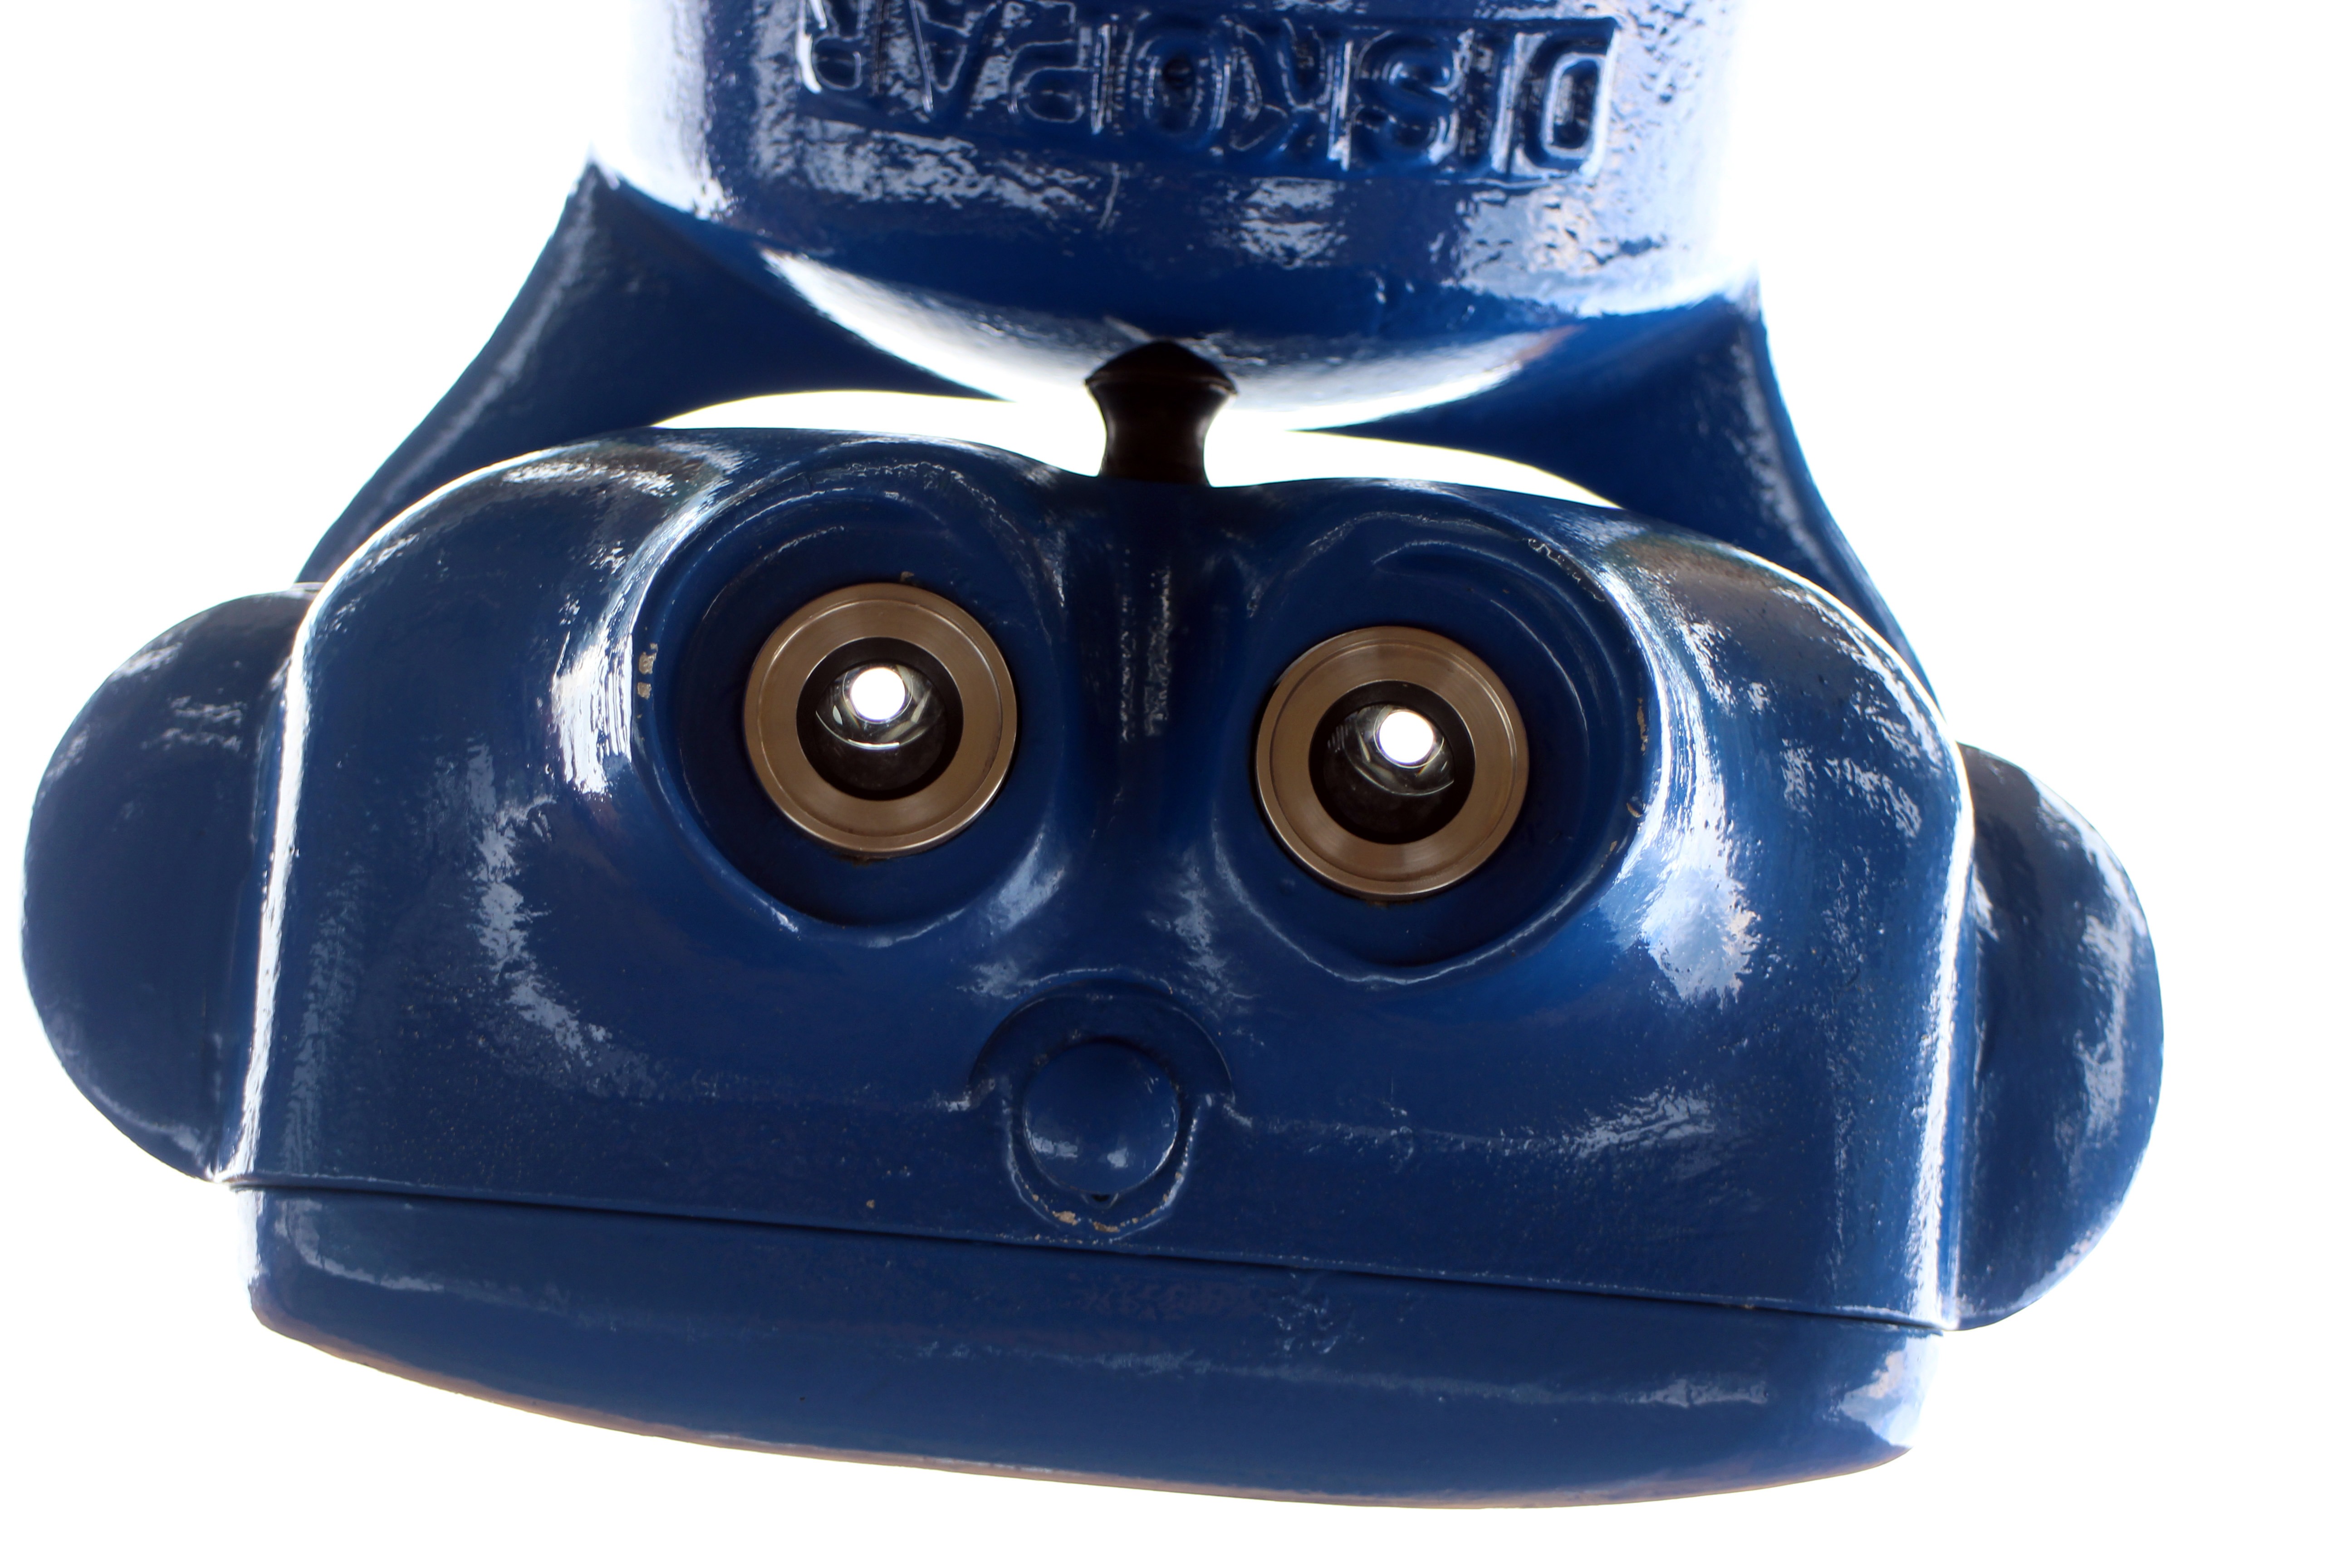
technology, joystick, view, telescope, sight, lens, machine, vision, outlook, lenses, good view, telescopes, by looking, larger view, eyepiece, game controller, cobalt blue